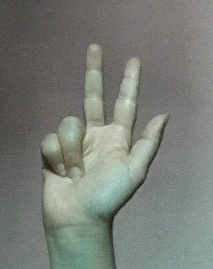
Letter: al